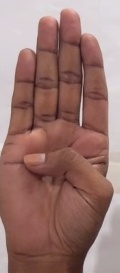
ASL sign: B